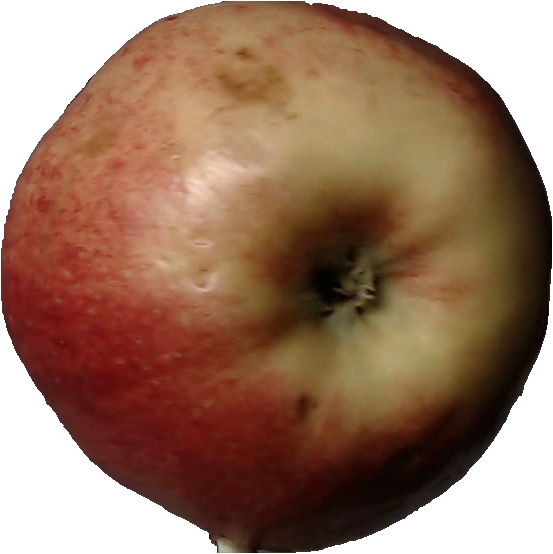
Label: apple_red_3